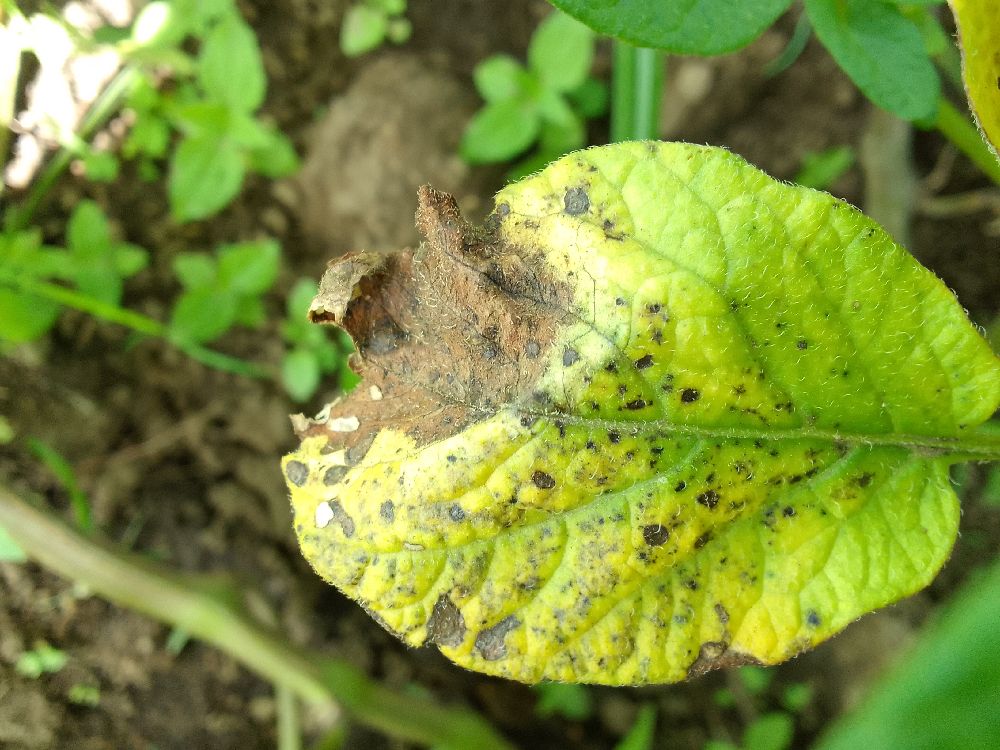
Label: Early blight